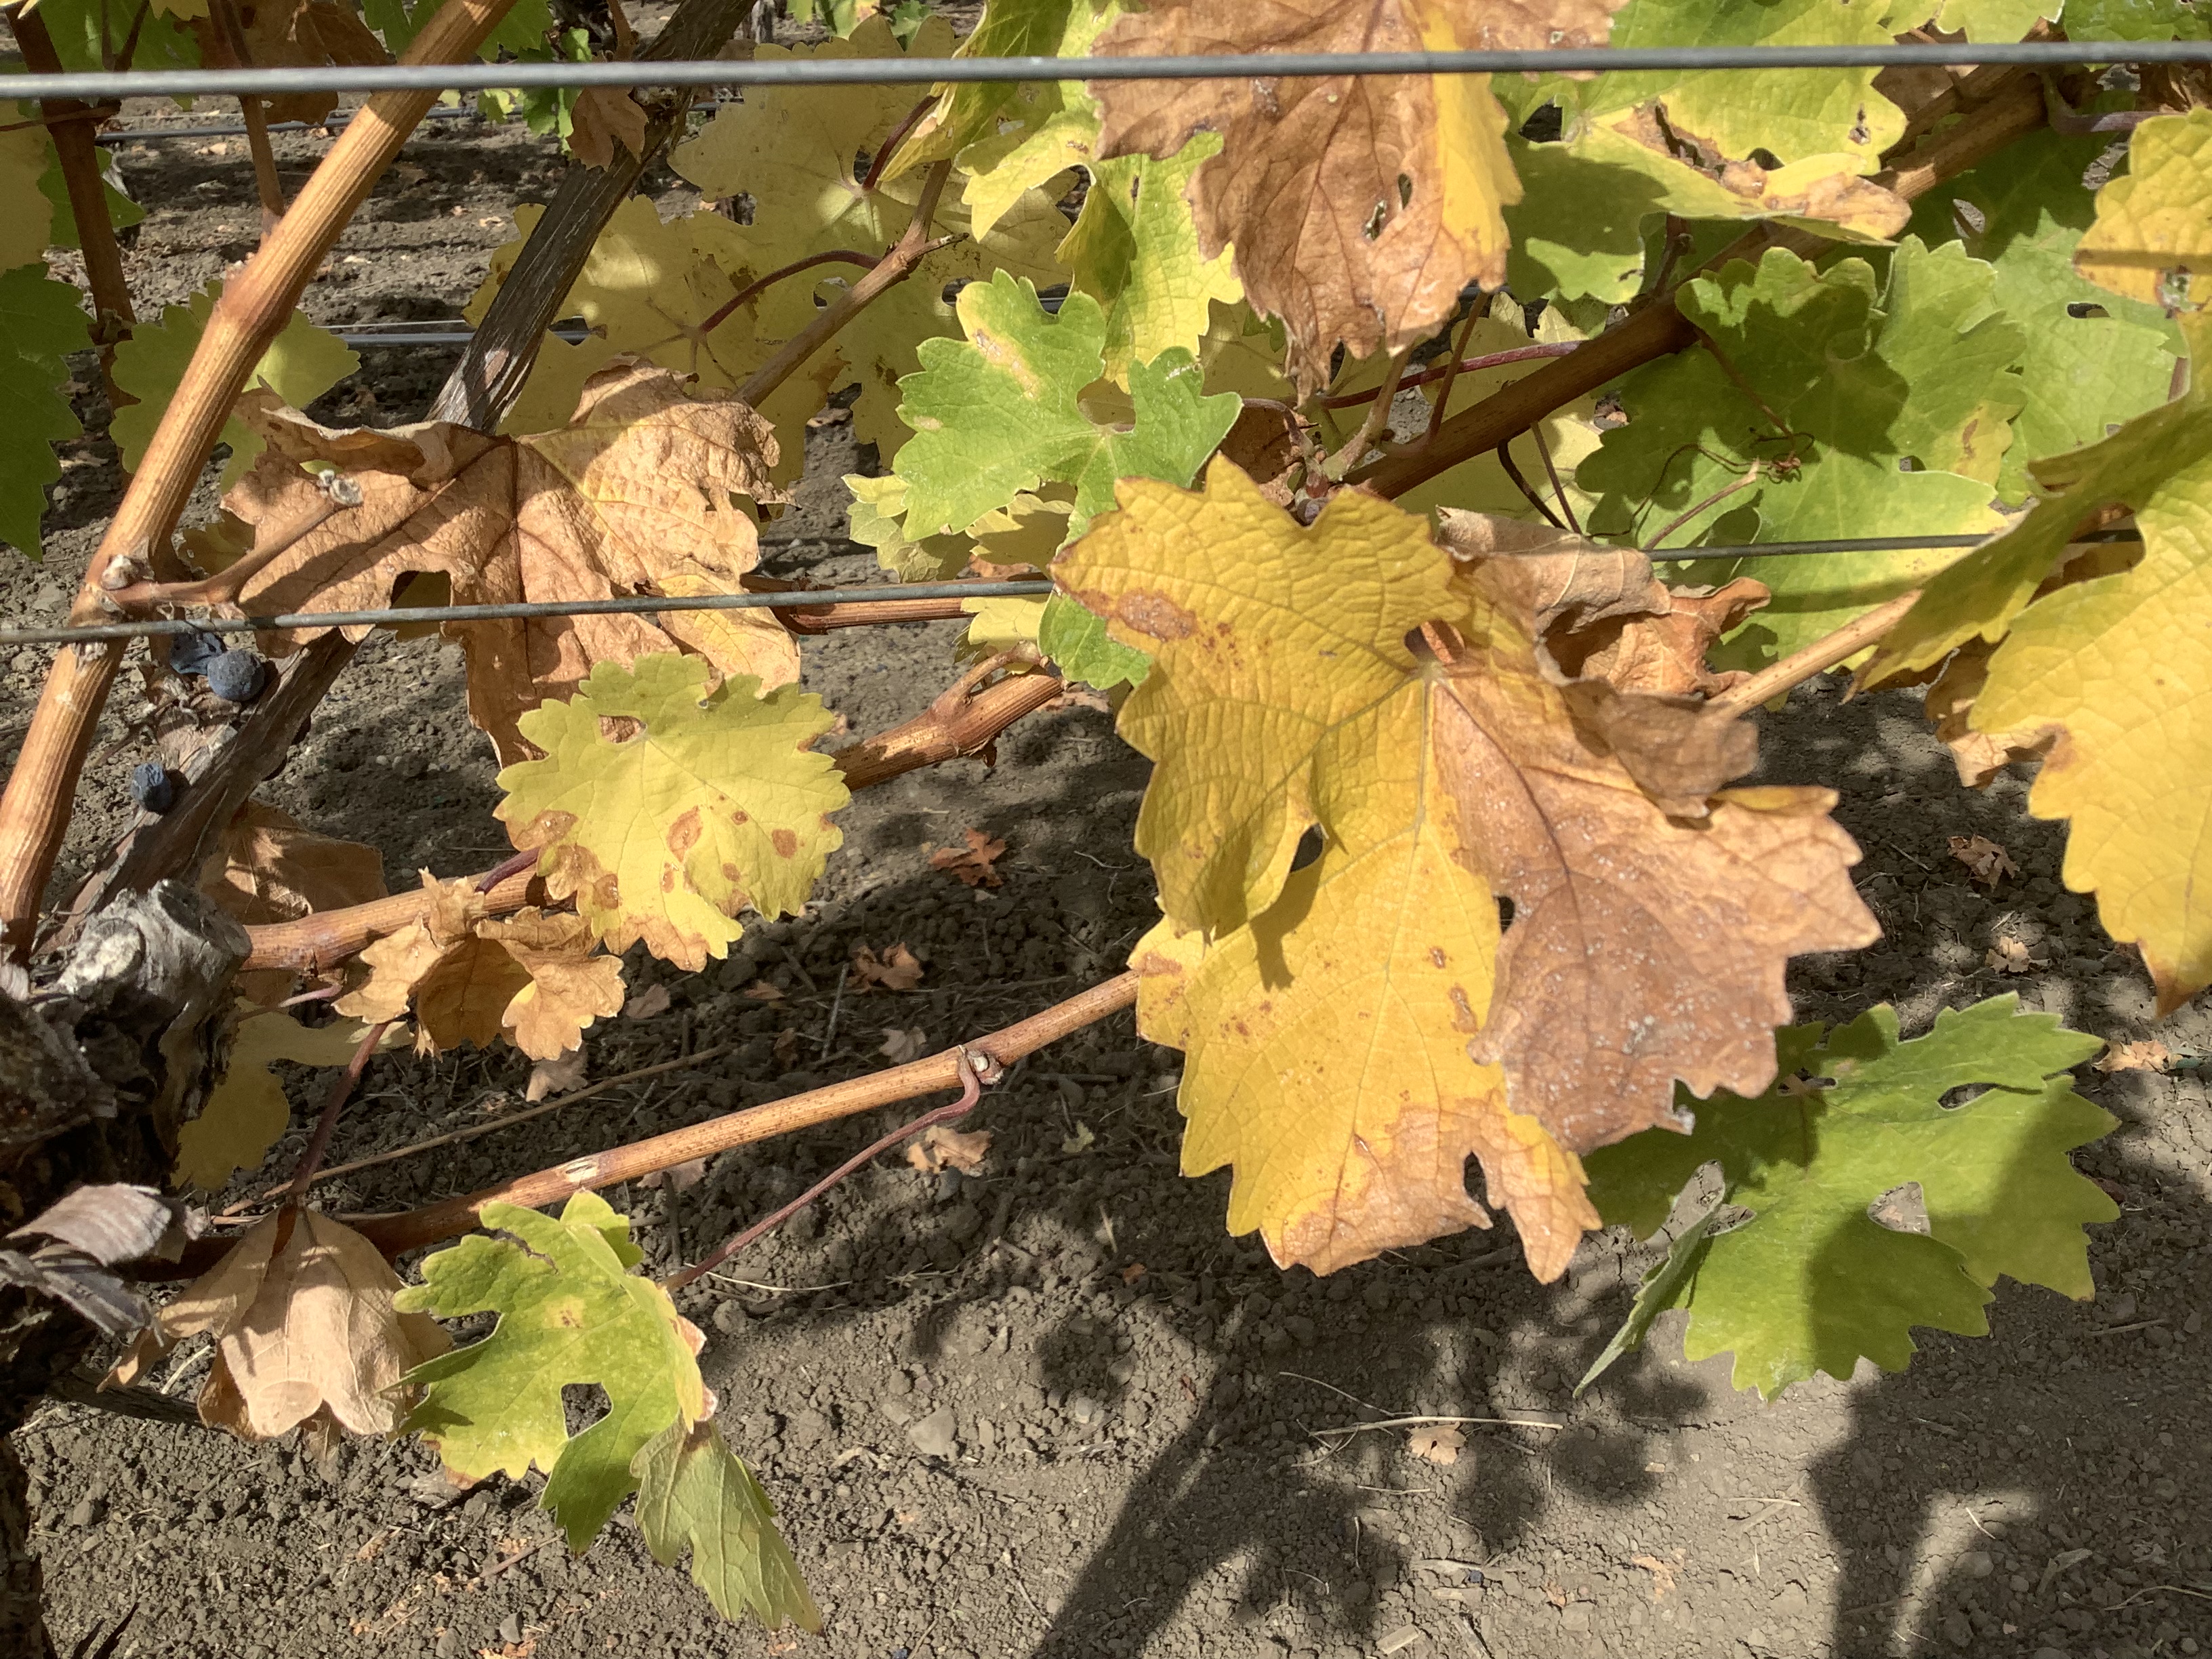
Label: No Virus